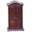
Label: wardrobe